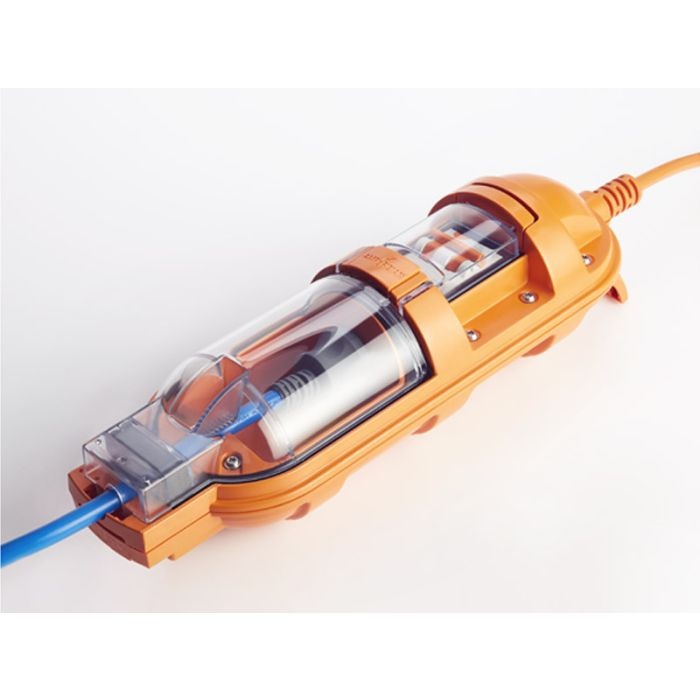
240V 10AMP-15AMP ADAPTOR RCD
Safe and legal connection of a 15A load such as a caravan or other RV to a standard 10A supply when a 15A circuit is unavailable. 1.8m connection lead flip out hook for hanging Clear lids for easy inspection Cleat to secure outlet lead from accidental disconnections Includes residual current device Suits 9mm diameter extension cords
Brand: Ampfibian Pty Ltd
Category: Hardware > Power & Electrical Supplies > Power Inlets